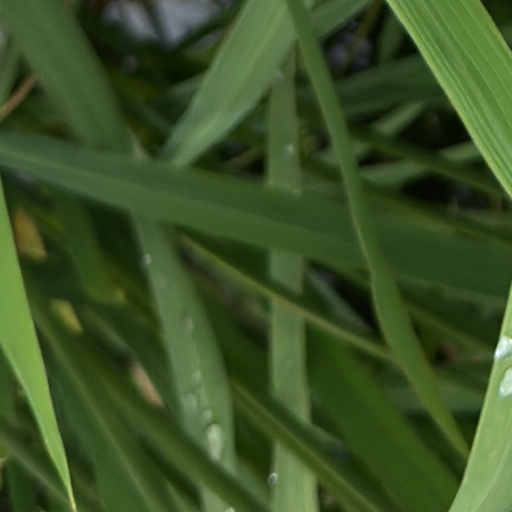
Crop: rice